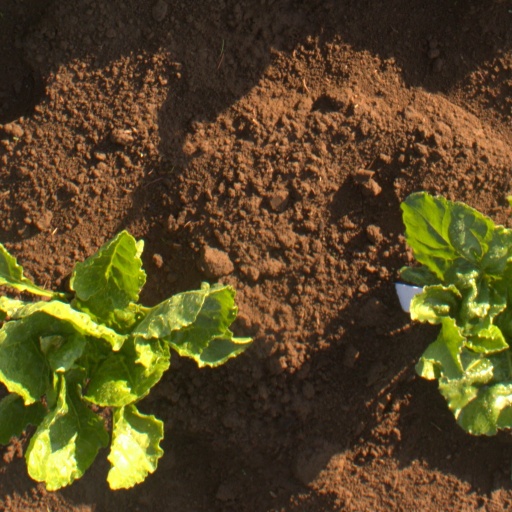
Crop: sugar beet